Sport in Birmingham

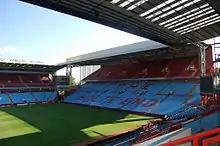
Villa Park, home of Aston Villa of the Premier League

Records from the 19th century suggest that there was a cricket club in existence in Birmingham by 1745, and that a cricket match was being played in Birmingham on the day that the Battle of Culloden was fought in 1746. The earliest cricket match in Birmingham for which a definite record exists took place on Monday 15 July 1751, between "Eleven of the Gentlemen of the Holte Bridgman's Club and Eleven of the Gentlemen of Mr Thomas Bellamy's Club, the most of three innings, for Twenty-Two Guineas", at the cricket ground at Holte Bridgman's Apollo Gardens in Deritend, Aston. Admission was 2 pence. In 1760 a "Society of Cricket Players of Birmingham" advertised in "Aris's Birmingham Gazette" to challenge any other team within 30 miles of the town to a game for the prize of 20 guineas.